University of Puget Sound

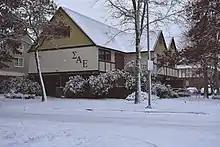
Sigma Alpha Epsilon house, University of Puget Sound

There are both men's and women's club soccer teams, as well as men's club lacrosse (which competes in the Pacific Northwest Collegiate Lacrosse League). The institution also has a men's club Ultimate team known as the "Postmen," and a women's club Ultimate team known as "Clear Cut".